Dental erosion

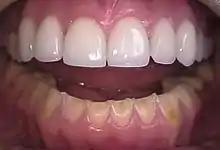
Severe wear of the lower teeth in a bulimic person.

Intrinsic dental erosion, also known as perimolysis, is the process whereby gastric acid from the stomach comes into contact with the teeth. This is often secondary to conditions such as anorexia nervosa, bulimia nervosa, gastroesophageal reflux disease (GERD) and rumination syndrome. Dental erosion can also occur by non-extrinsic factors. There is evidence linking eating disorders with a range of oral health problems including dental erosion, caries and xerostomia. Reduced salivary flow rate, a common symptom of bulimia, predisposes an individual to dental erosion due to increased vulnerability to the effects of acidic food and drinks. Self-induced vomiting increases the risk of dental erosion by a factor of 5.5 compared to healthy controls. Lesions are most commonly found on the palatal surfaces of the teeth, followed by the occlusal and then the buccal surfaces. The main cause of GERD is increased acid production by the stomach. This is not exclusive to adults, as GERD and other gastrointestinal disorders may cause dental erosions in children.